Brian Suda

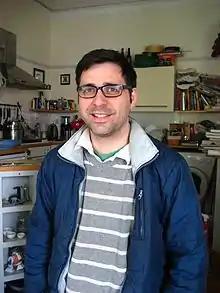
Suda, May 2009

Brian Suda (born 29 May 1979, St. Louis, Missouri) is an American informatician living in Reykjavík, Iceland.